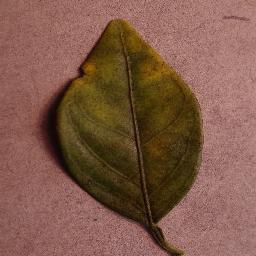
Label: Orange___Haunglongbing_(Citrus_greening)